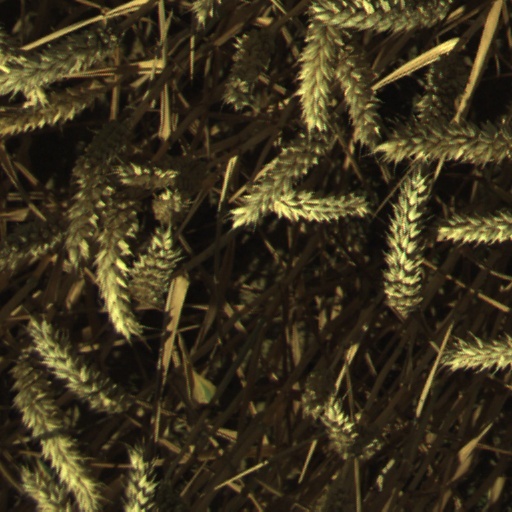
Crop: wheat